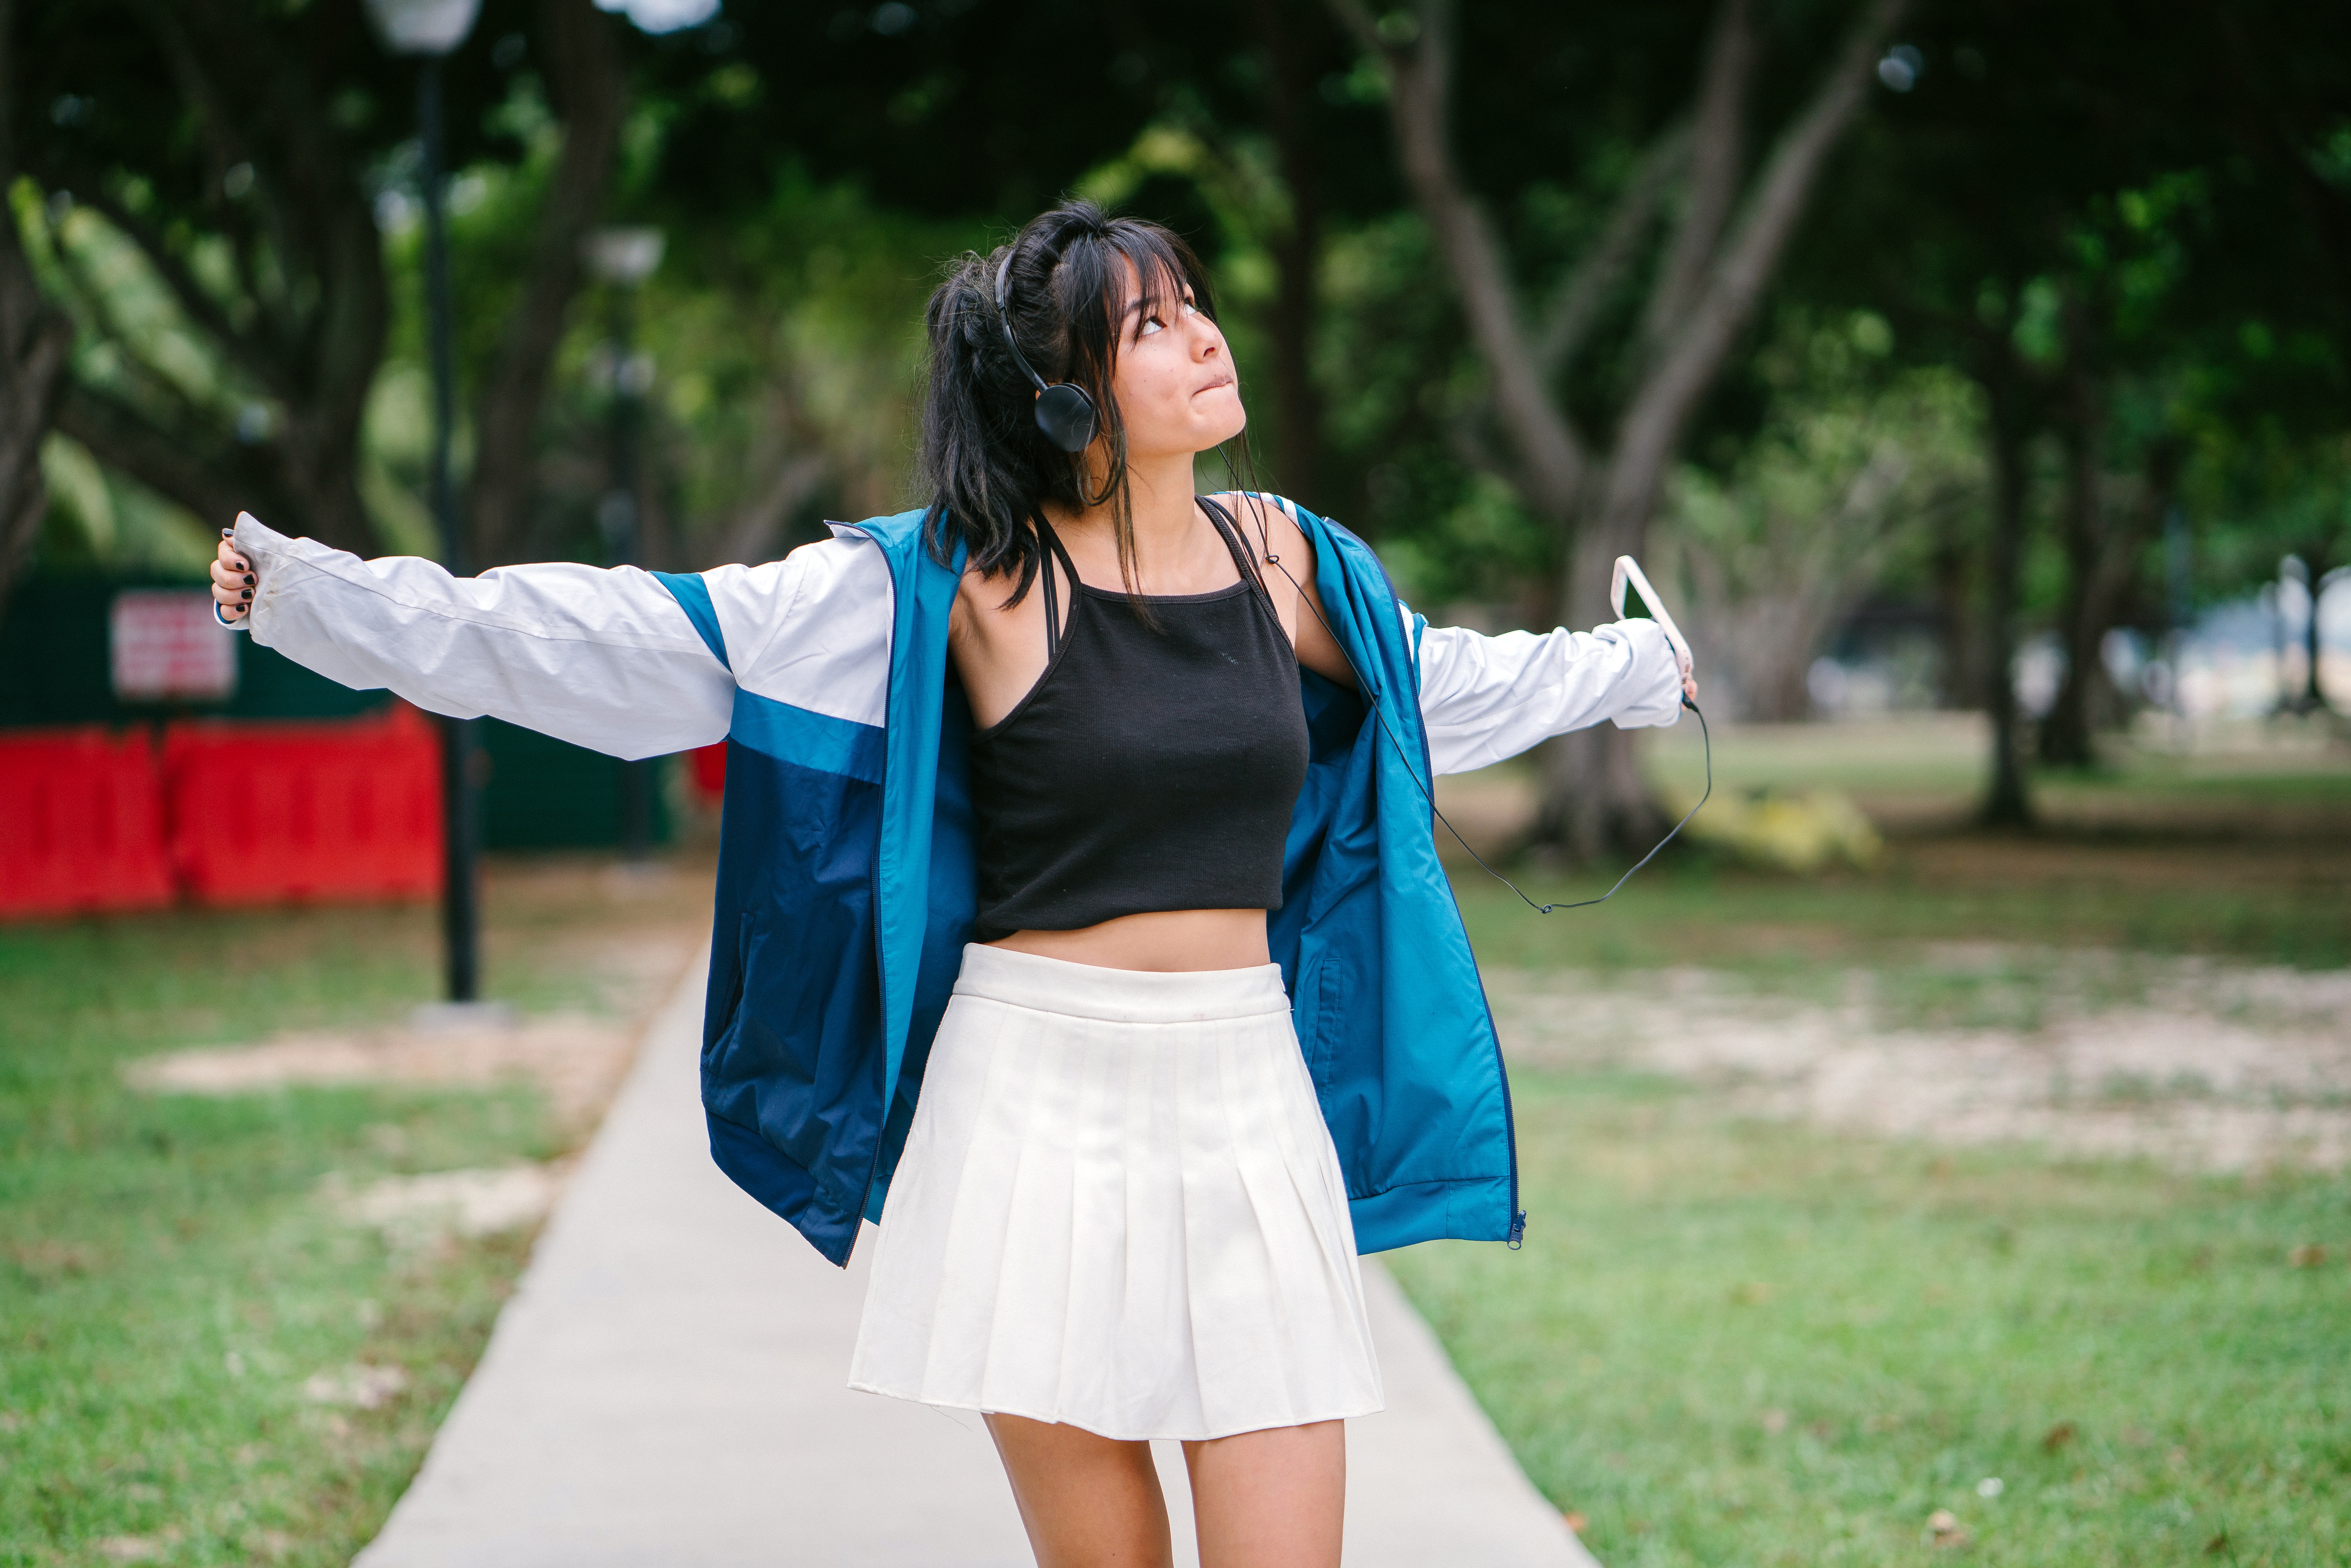
clothing, blue, white, beauty, costume, lady, girl, shoulder, outerwear, joint, electric blue, fun, trunk, smile, uniform, photo shoot, abdomen, shoe